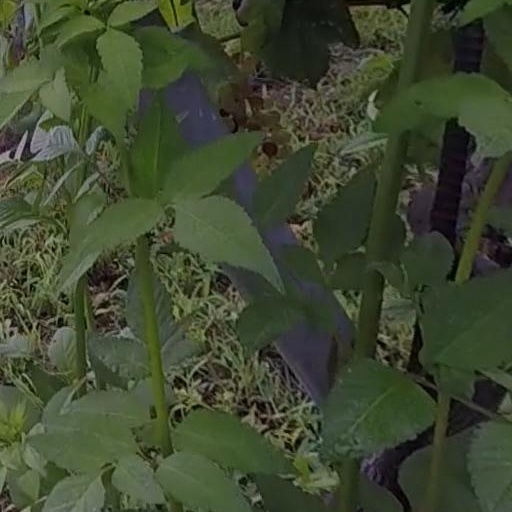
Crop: grape